Roy Henderson (baritone)

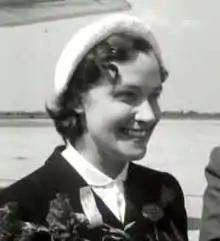
young white woman with dark hair, hatted and smiling widely

After 1929 Henderson made no further appearances at Covent Garden. In 1931 he was the baritone soloist in a concert performance of Manuel de Falla's opera "Master Peter's Puppet Show", conducted by the composer. He became closely associated with the Glyndebourne Festival. In 1934 he sang Count Almaviva in "Le nozze di Figaro" on the opening night of the festival's inaugural season and at twelve further performances in 1934 and 1935. Thereafter he appeared at Glyndebourne every year until the outbreak of the Second World War in 1939. His other roles there were Papageno in "Die Zauberflöte" (16 performances, 1936−1937), Guglielmo in "Così fan tutte" (19 performances, 1936−1939) and Masetto in "Don Giovanni" (36 performances, 1936−1939). Of these, his favourite roles were Papageno and Guglielmo: "not the Count which I didn't enjoy particularly. It's an angry, jealous part and I'm much more inclined to comedy". The conductor was Fritz Busch, who was, along with Harty, the conductor Henderson most liked working with. In 1940 the Glyndebourne company went on tour with a production of "The Beggar's Opera" in which Henderson played Peachum and was scheduled to take over from Michael Redgrave as Macheath, but the fall of France and evacuation from Dunkirk forced the cancellation of the tour.